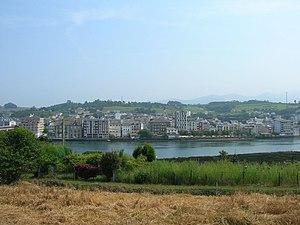
Navia est une commune située dans la communauté autonome des Asturies en Espagne.